Riverside Nature Center

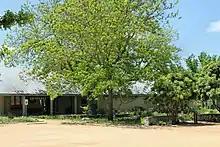
Riverside Nature Center

The Riverside Nature Center is a non-profit arboretum with wildlife and native plant sanctuary located on the Guadalupe River at 150 Francisco Lemos Street, Kerrville, Texas. The gardens are open daily without charge.